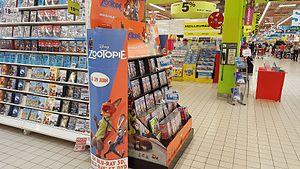
Tête de gondole présentant le DVD du film Zootopie, le jour de sa sortie en France, le 29 juin 2016.
Zootopie, ou Zootopia au Québec, est le 135ᵉ long-métrage d'animation et le 55ᵉ « Classique d'animation » des studios Disney réalisé par Byron Howard et Rich Moore. Entièrement réalisé en images de synthèse, le film est une comédie policière et un buddy movie sorti en salles en 2016. Il raconte l'histoire de l'optimiste et intrépide lapine Judy Hopps, lieutenant et nouvelle recrue de la police de Zootopie, ville exclusivement peuplée de mammifères anthropomorphes, où elle cherche à faire ses preuves en enquêtant sur la disparition d'une loutre avec l'aide du renard escroc Nick Wilde.